Grey Organisation

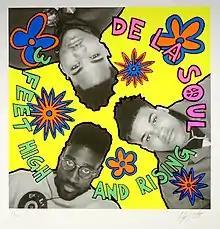
De La Soul's "3 Feet High and Rising", album cover by the Grey Organisation

In the 1980s, whilst living in New York, GO produced a series of album covers for Tommy Boy Records, including for De La Soul's "3 Feet High and Rising" and for the band Information Society; and made music videos for bands such as the Rolling Stones ("Mixed Emotions"), Public Enemy ("Shut 'Em Down"), and A Tribe Called Quest ("Can I Kick It").